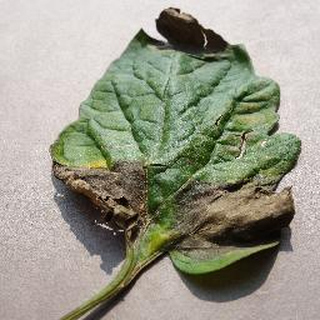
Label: tomato_late_blight